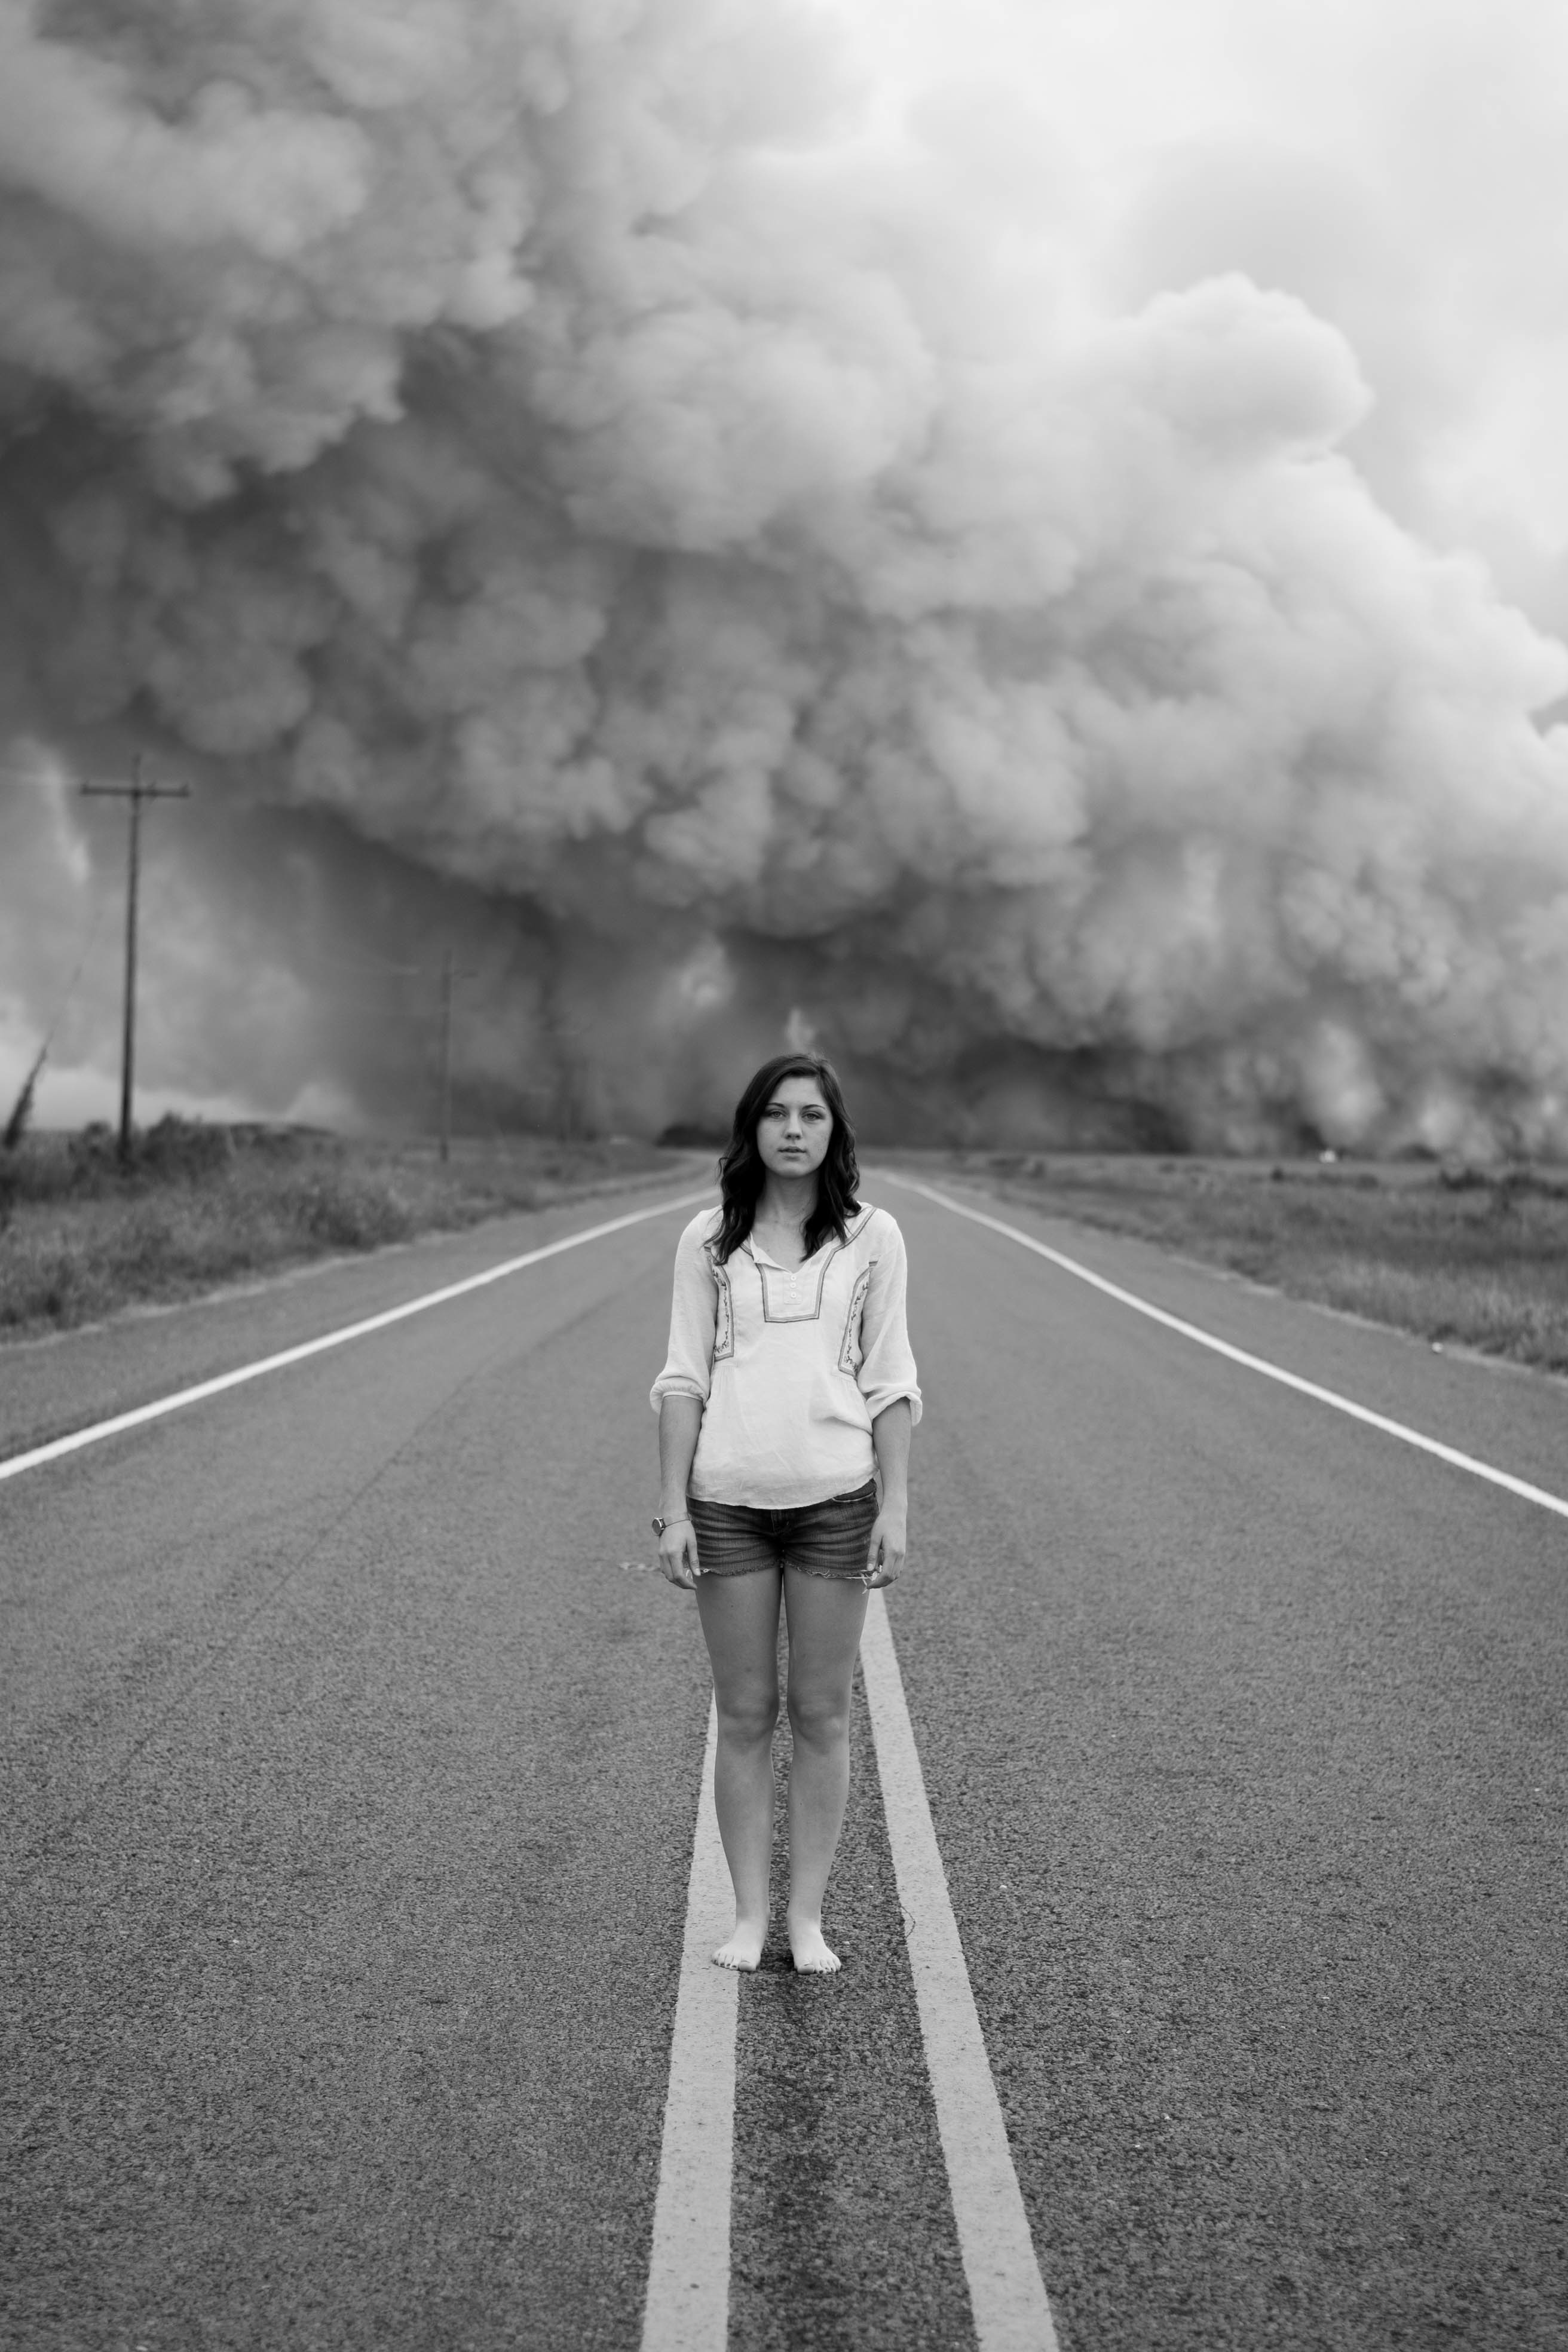
cloud, black and white, woman, road, white, photography, asphalt, black, monochrome, standing and black, stand, photograph, snapshot, monochrome photography